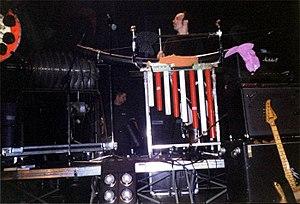
N.U. Unruh est un batteur et un percussionniste expérimental allemand né en 1957 à New York. Il est surtout connu en tant que membre du groupe de musique industrielle Einstürzende Neubauten.